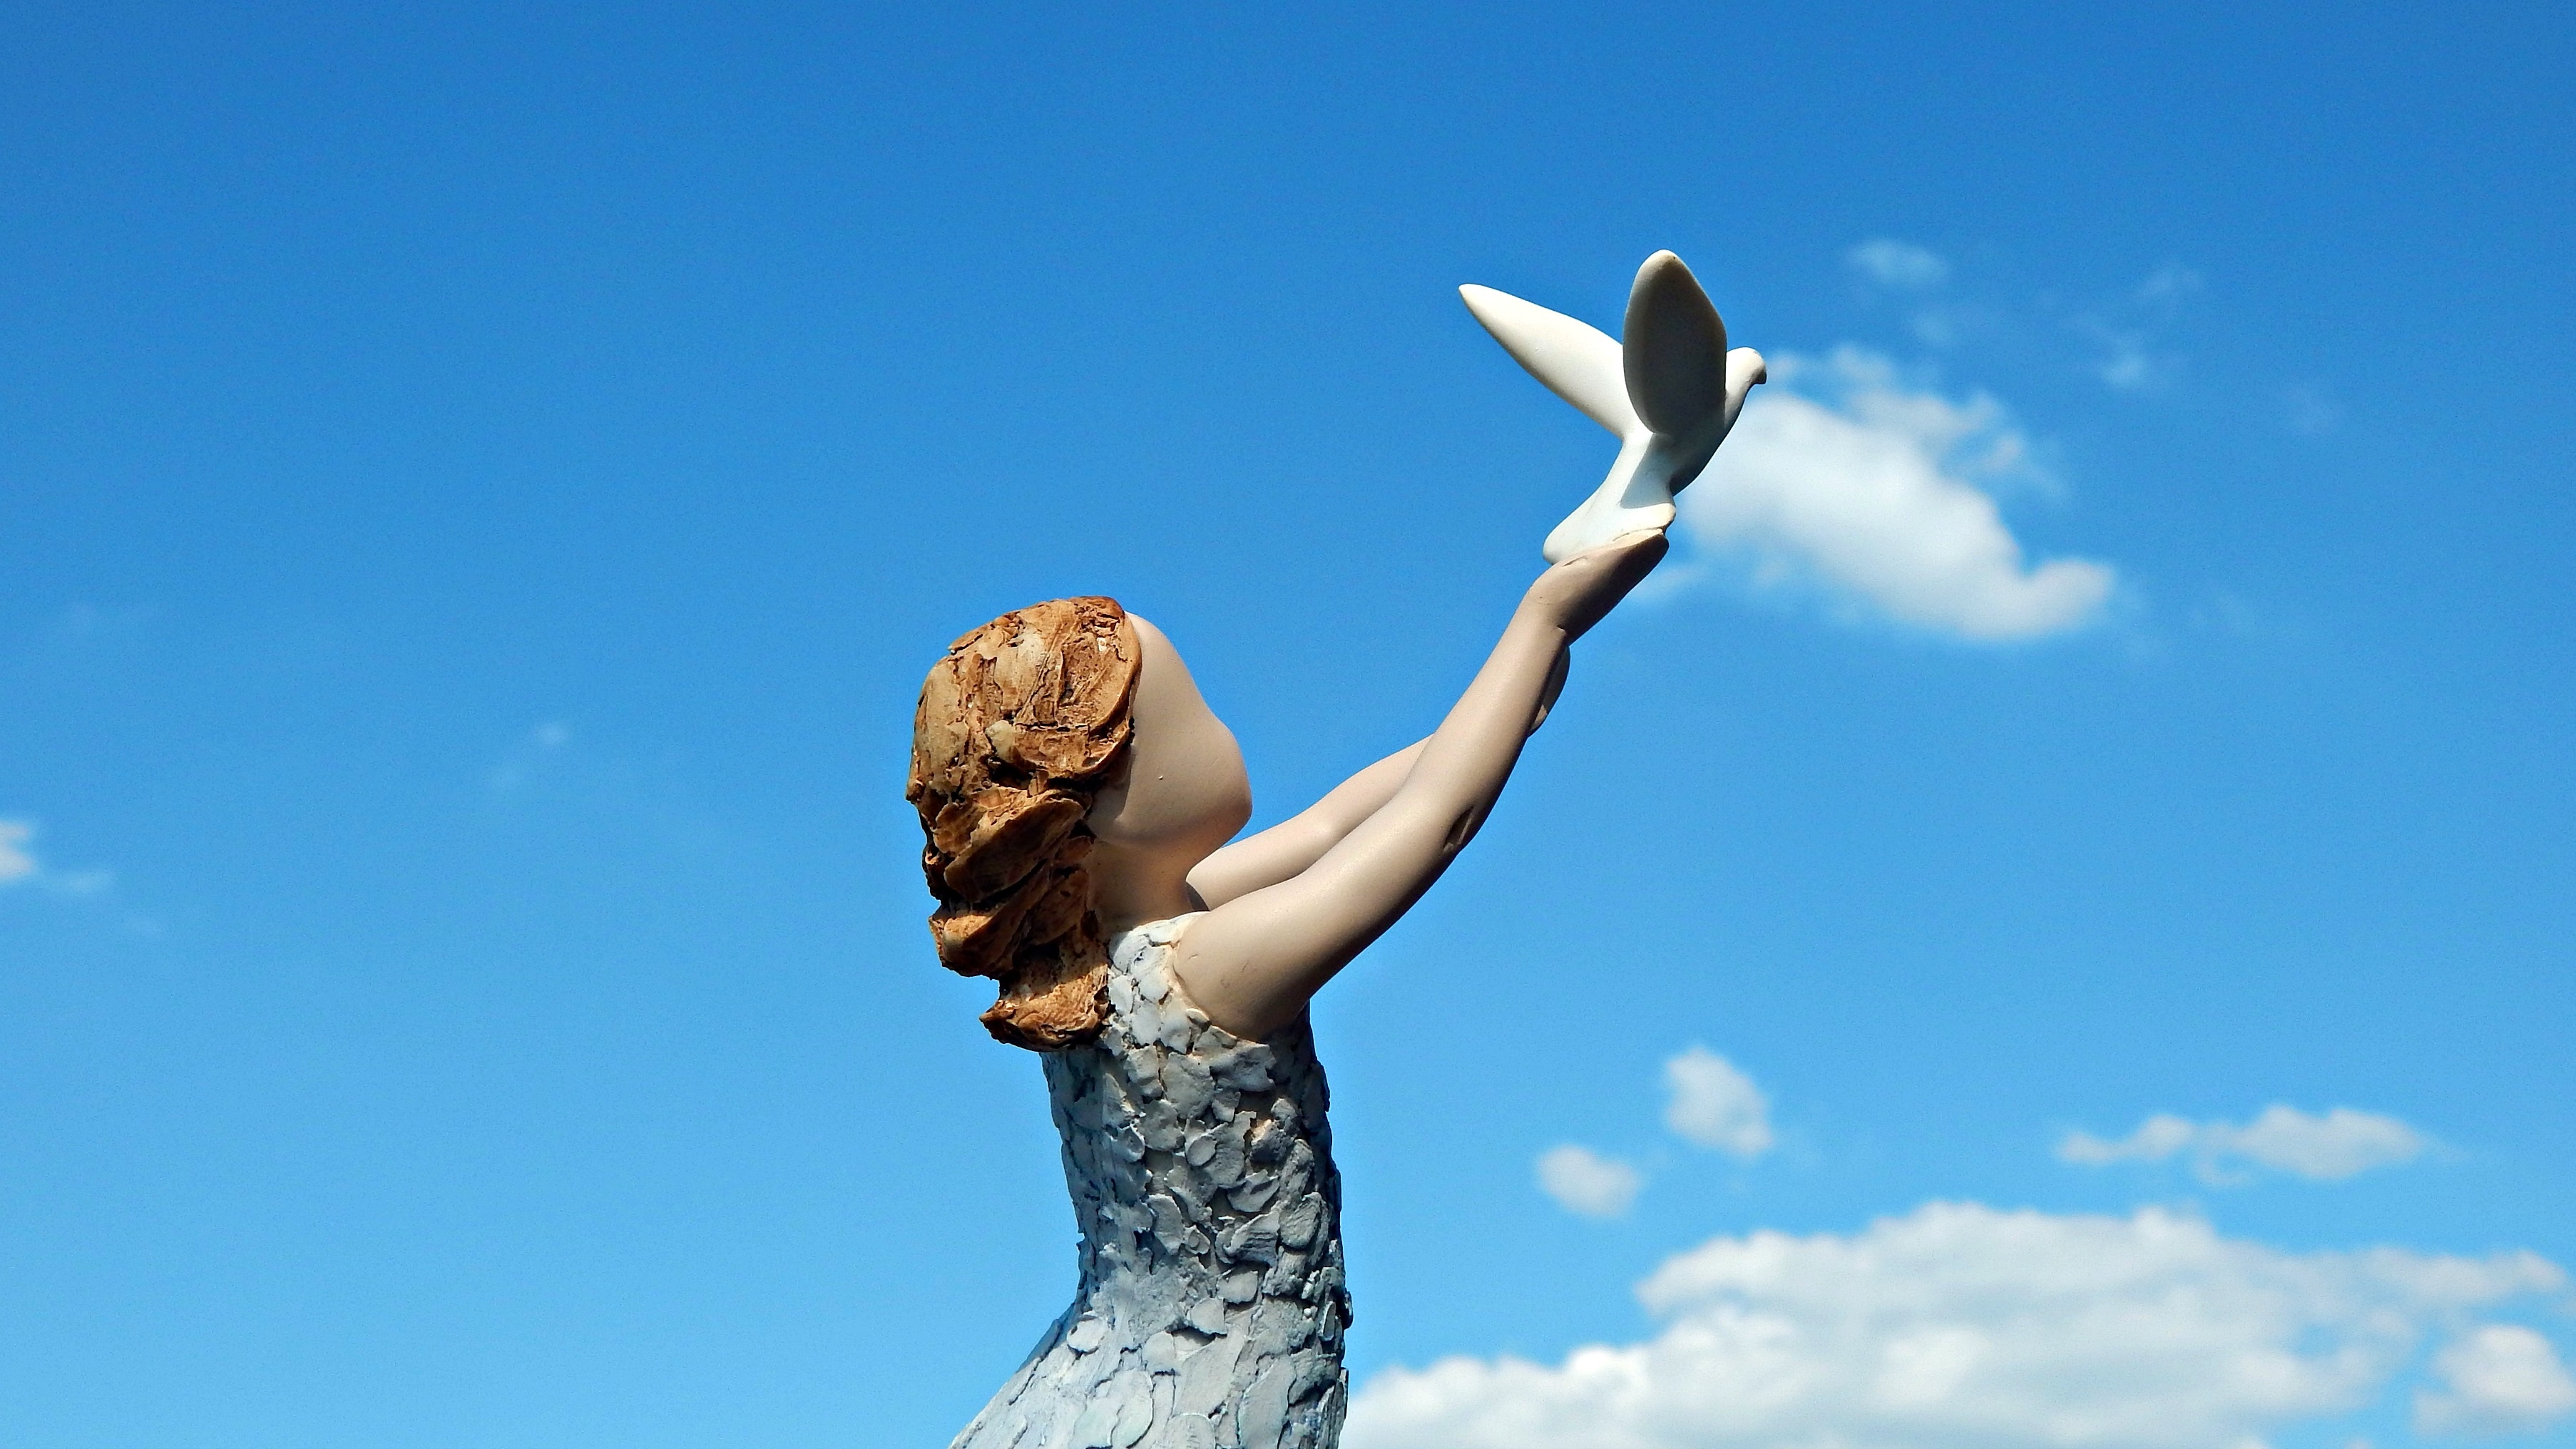
hand, sky, sunlight, jumping, blue, figurine, statuette, atmosphere of earth, arora, follow your dream